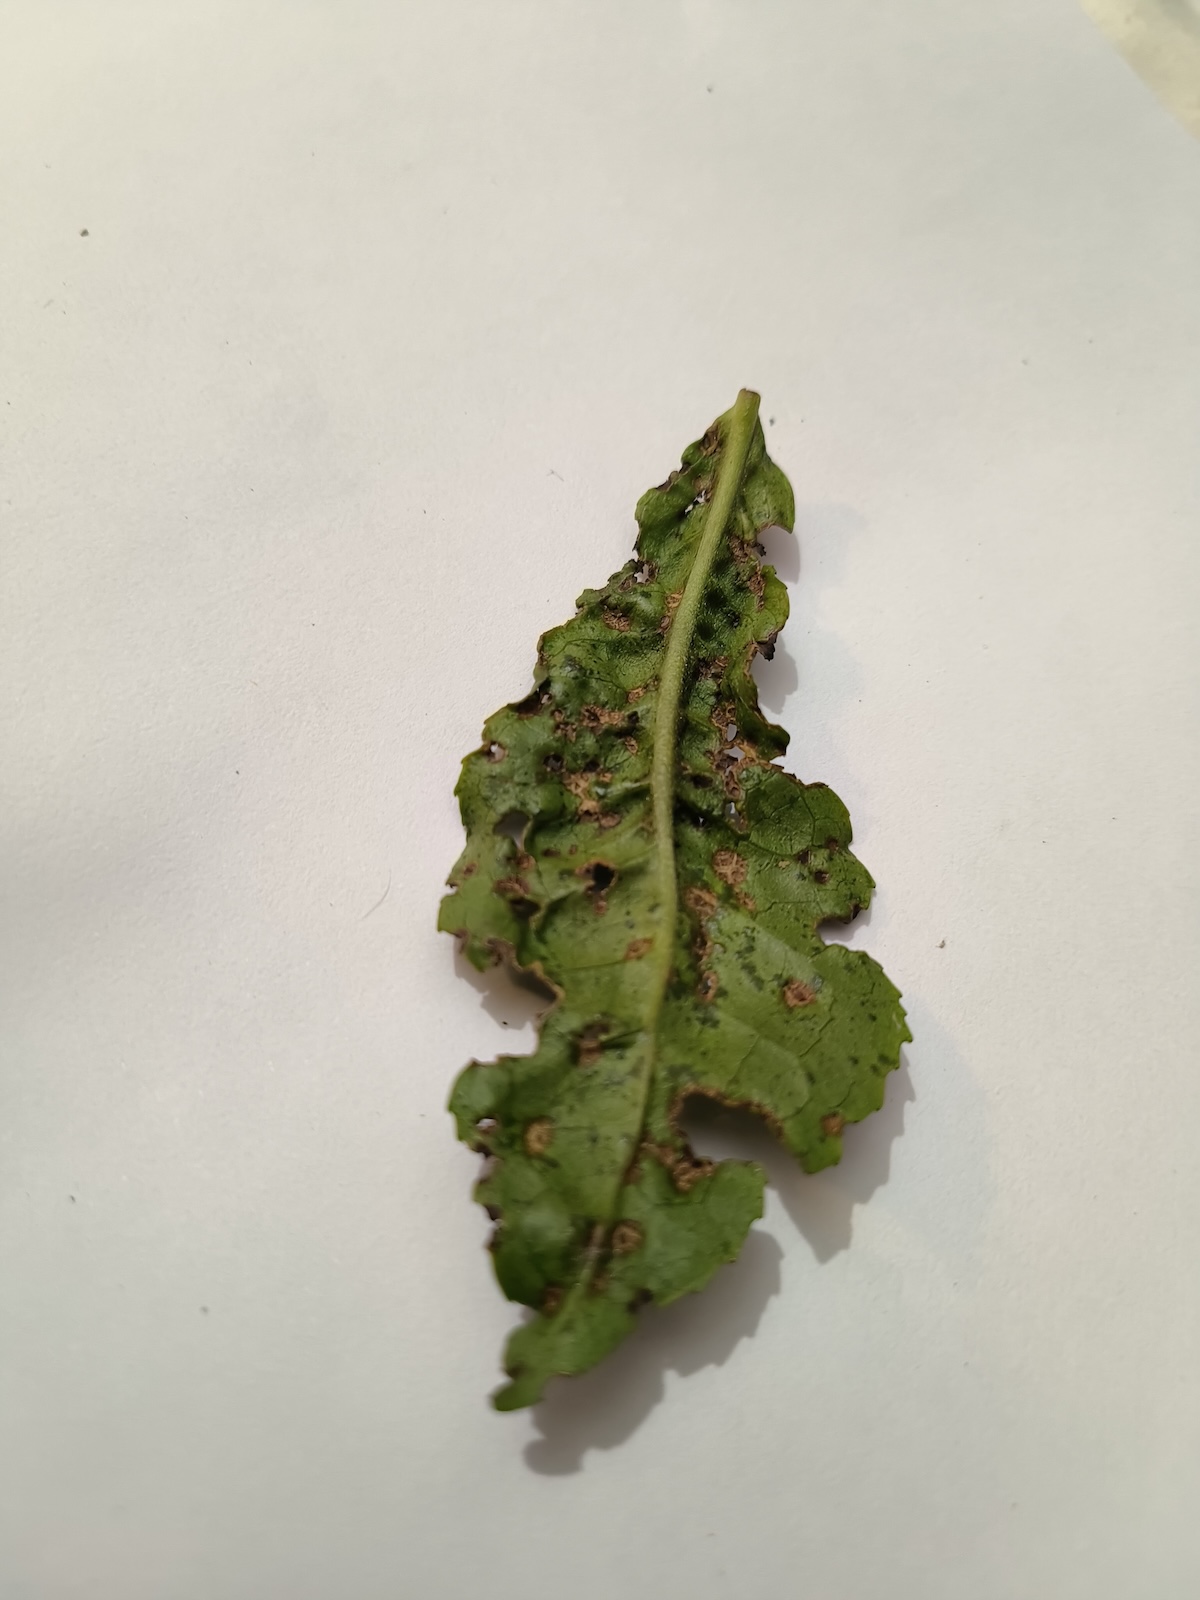
Label: Green mirid bug